French period

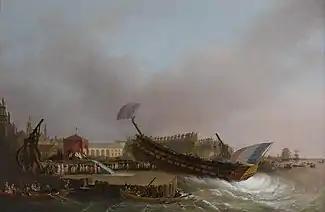
The Emperor Napoleon attending the launch of the "Friedland" in Antwerp, modern-day Belgium, in 1810

Following the Battle of Austerlitz and the War of the Third Coalition, Napoleon dissolved the Holy Roman Empire, annexed parts of Austria and certain German states to France, and formed the German states into the Confederation of the Rhine. Napoleon was their "protector," but as the Confederation was above all a military alliance, their foreign policy was utterly dominated by France, and the states had to supply France with large numbers of military troops. Disquiet about mass-conscription (the "levée en masse") also trigged an uprising, known as the Peasants' War, in 1798 within modern-day Belgium and Luxembourg. In Germany, Napoleon formed two new states, the Grand Duchy of Berg and the Kingdom of Westphalia, which he gave to his general Joachim Murat and his brother Jerome Bonaparte, respectively. The Austrian Netherlands and Prince-Bishopric of Liège were annexed and became "départements" of France.